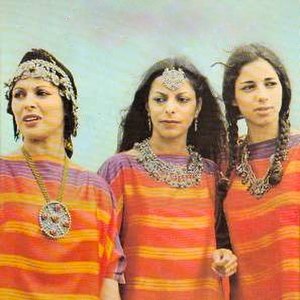
Kabyle-folket
Kabyle-folket er en berbisk etnisk gruppe hovedsageligt bosat i Algeriet. 25% af kabylerne bor i Algeriets hovedstad Algier og de fleste andre bor i regionen Kabylien.